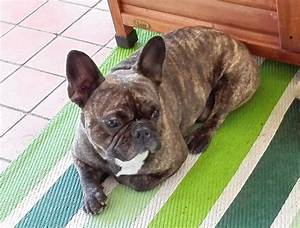
Label: cane